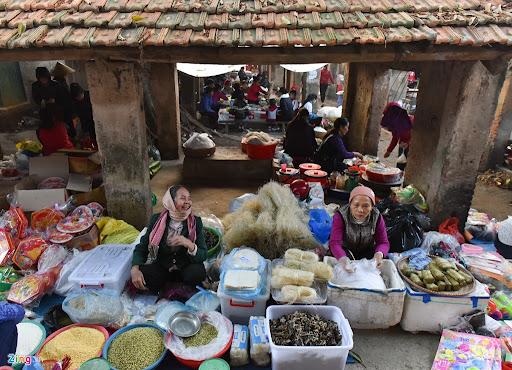
đây là khung cảnh xuất hiện ở một phiên chợ